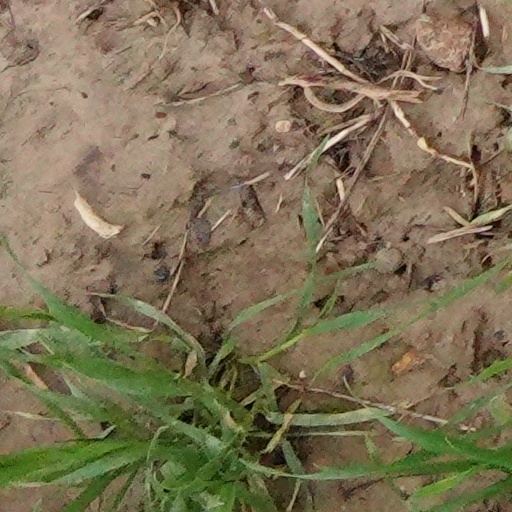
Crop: wheat